Question: Please indicate a possible affordance area of the cup that can be used for containing liquid
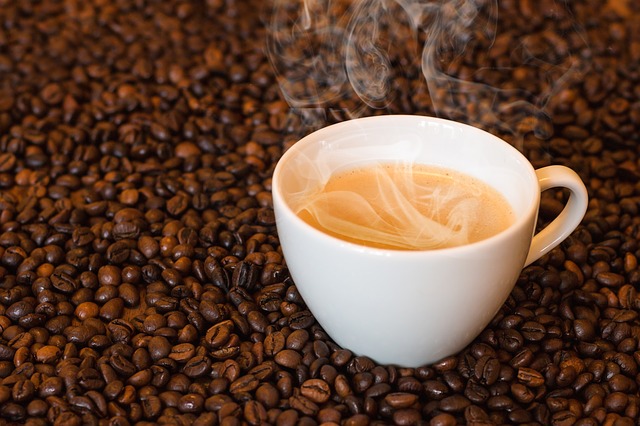
Answer: [267.5, 115.5, 575.5, 365.5]